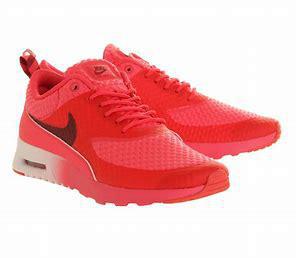
Brand: Nike
Model: Air Max Thea